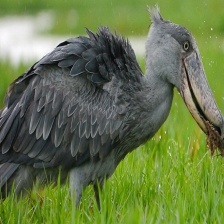
Species: SHOEBILL
Scientific name: BALAENICEPS REX